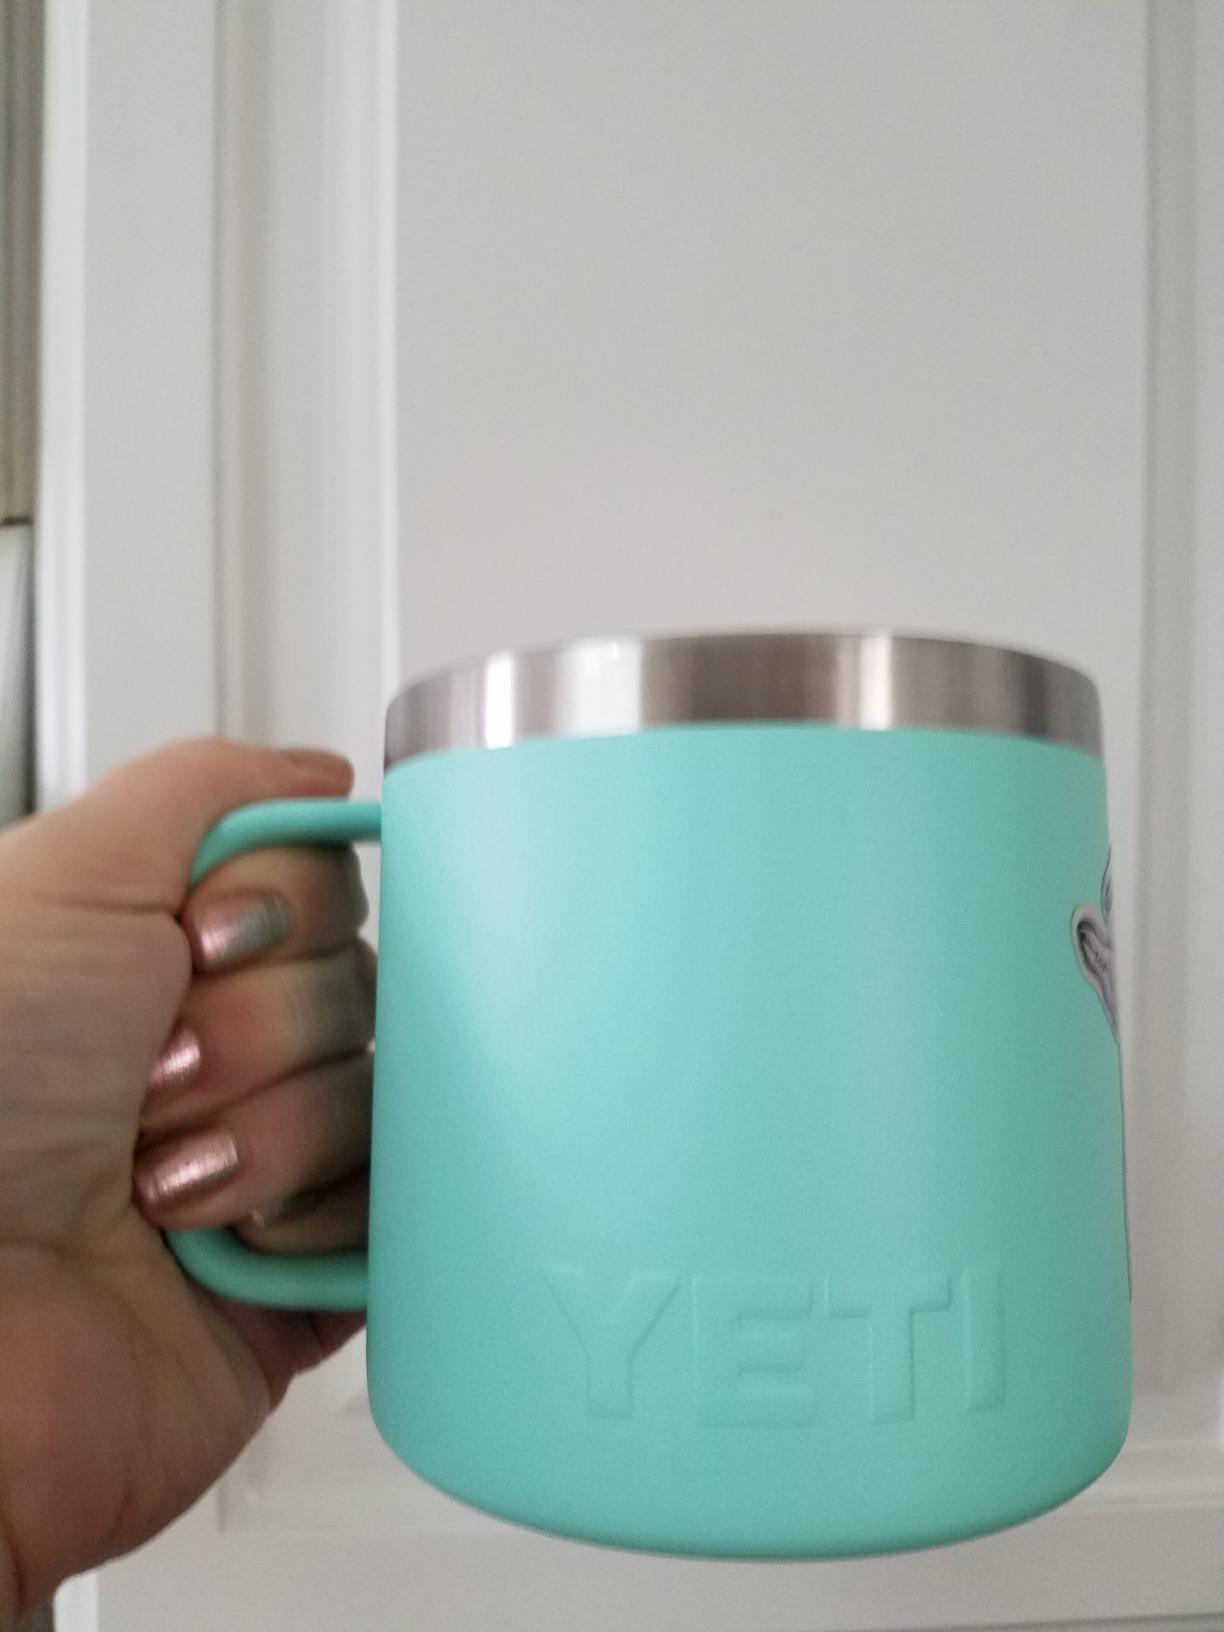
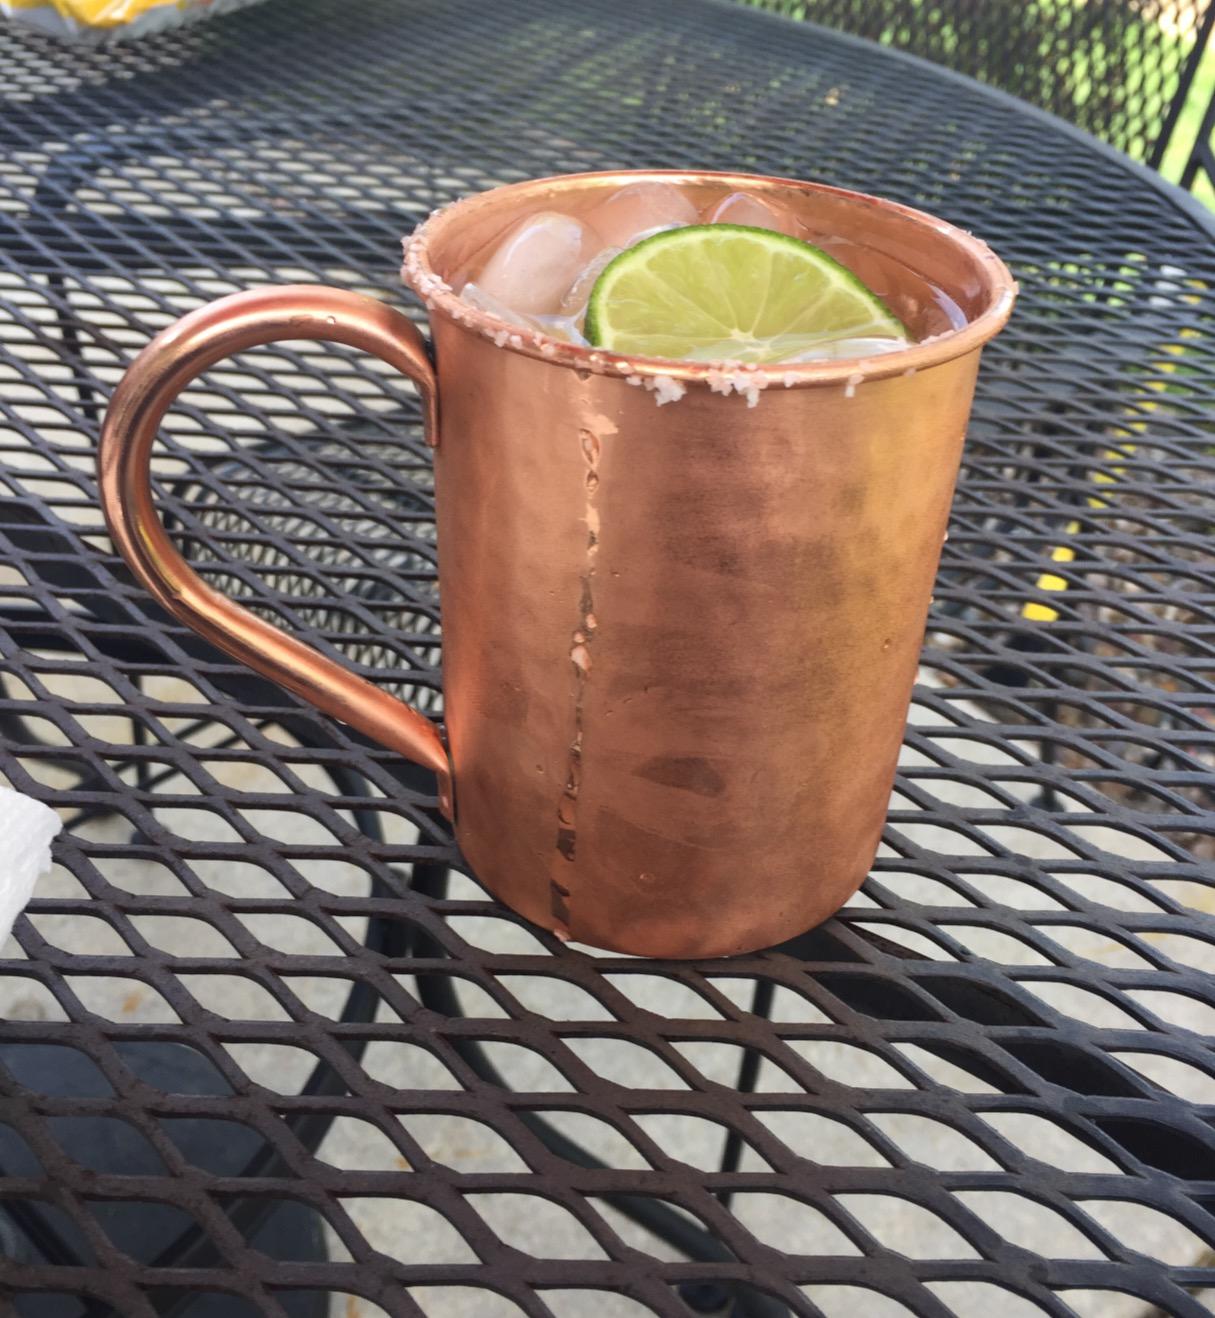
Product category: items_mug
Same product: no